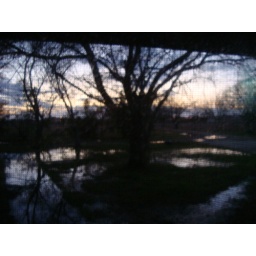
Tree in January during sunset after storm through screen door in Calhoun County, Texas.Brandelyn Wiser